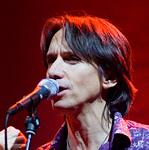
Age: 45